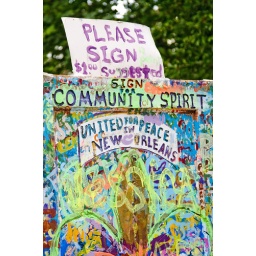
A door being painted as a sign of community spirit at Jackson Square in New Orleans, Louisiana